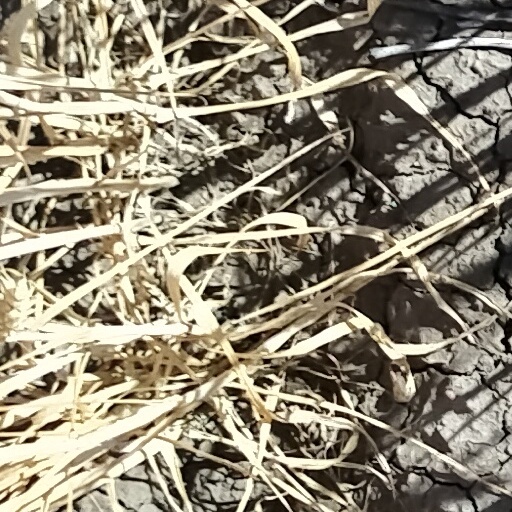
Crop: wheat